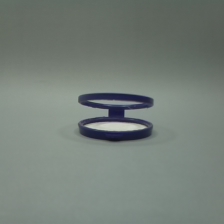
Color: blue
Cap type: hinged cap